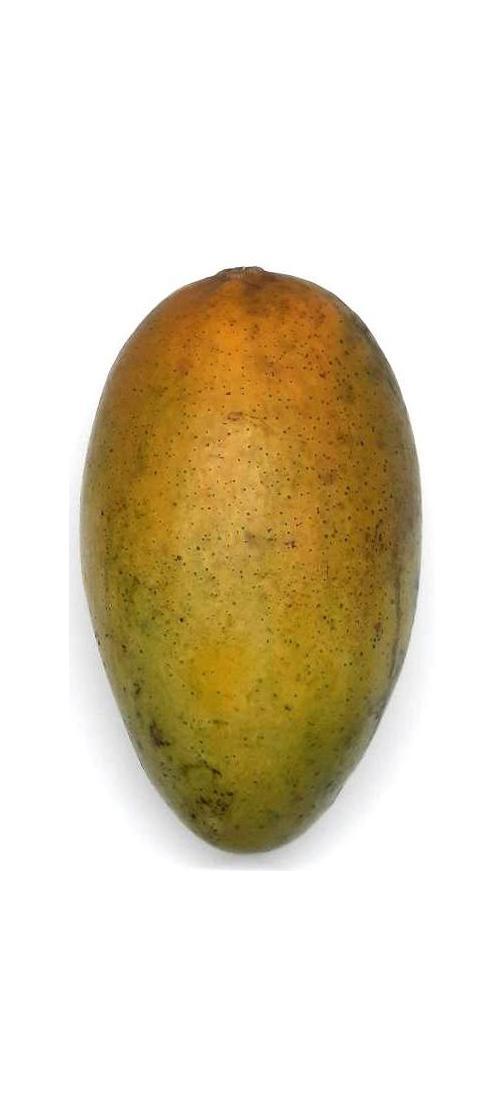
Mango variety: Rupali